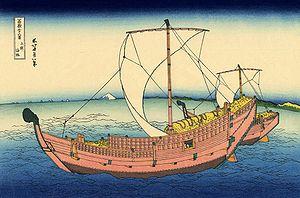
Les Trente-six vues du mont Fuji sont une série de quarante-six estampes réalisées par Katsushika Hokusai et dont les dates d'édition s'étendent entre 1831-1833. Elles représentent le mont Fuji depuis différents lieux, suivant les saisons. Cette série est aujourd'hui très célèbre car elle marque l'intégration dans les thèmes de la tradition japonaise des modes de représentation occidentaux, et en particulier de la perspective utilisée dans la peinture occidentale.